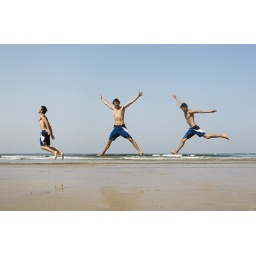
Combinations of tree picture in one of a young man jumping on the beach